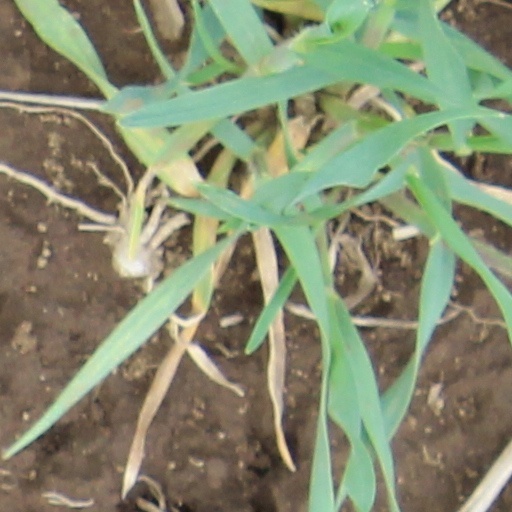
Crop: wheat